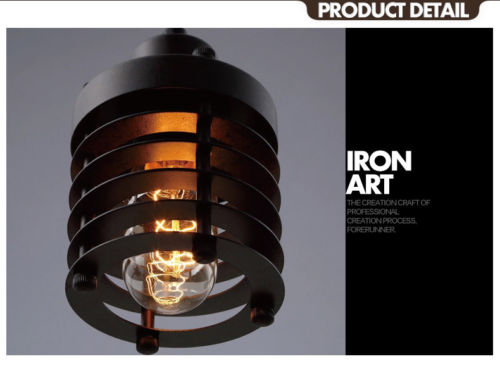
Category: lamp